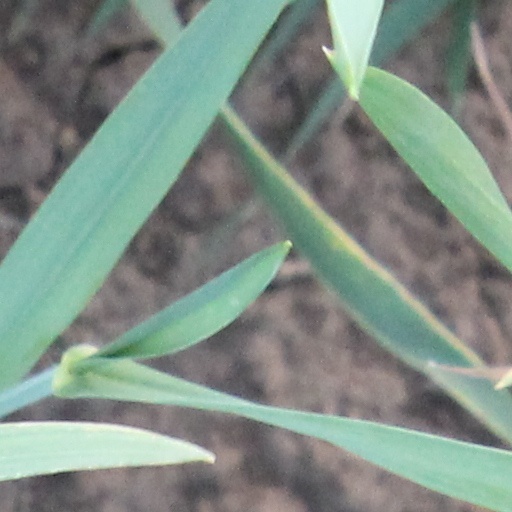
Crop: wheat